Selaginella apoda

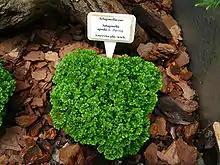

"Selaginella apoda" stems have smaller leaves in two rows as well as larger leaves in two rows. This species can be differentiated from a regular moss species based on its veins running along the leaves. The stem of "S. apoda" can best be described as leafy. "Selaginella" species possess rhizophores.